Alan Stewart, 10th Earl of Galloway

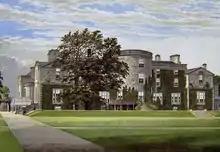
Galloway House c.1800

Galloway was the eldest son of Randolph Stewart, 9th Earl of Galloway, and Lady Harriett Blanche, daughter of Henry Somerset, 6th Duke of Beaufort. He was educated at Harrow School and Christ Church, Oxford.